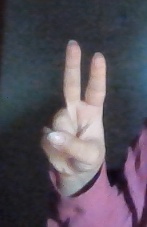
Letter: taa